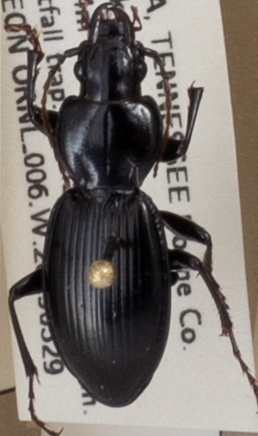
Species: Cyclotrachelus fucatus
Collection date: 2019-05-29
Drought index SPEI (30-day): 0.32
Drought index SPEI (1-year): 2.09
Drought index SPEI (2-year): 2.09